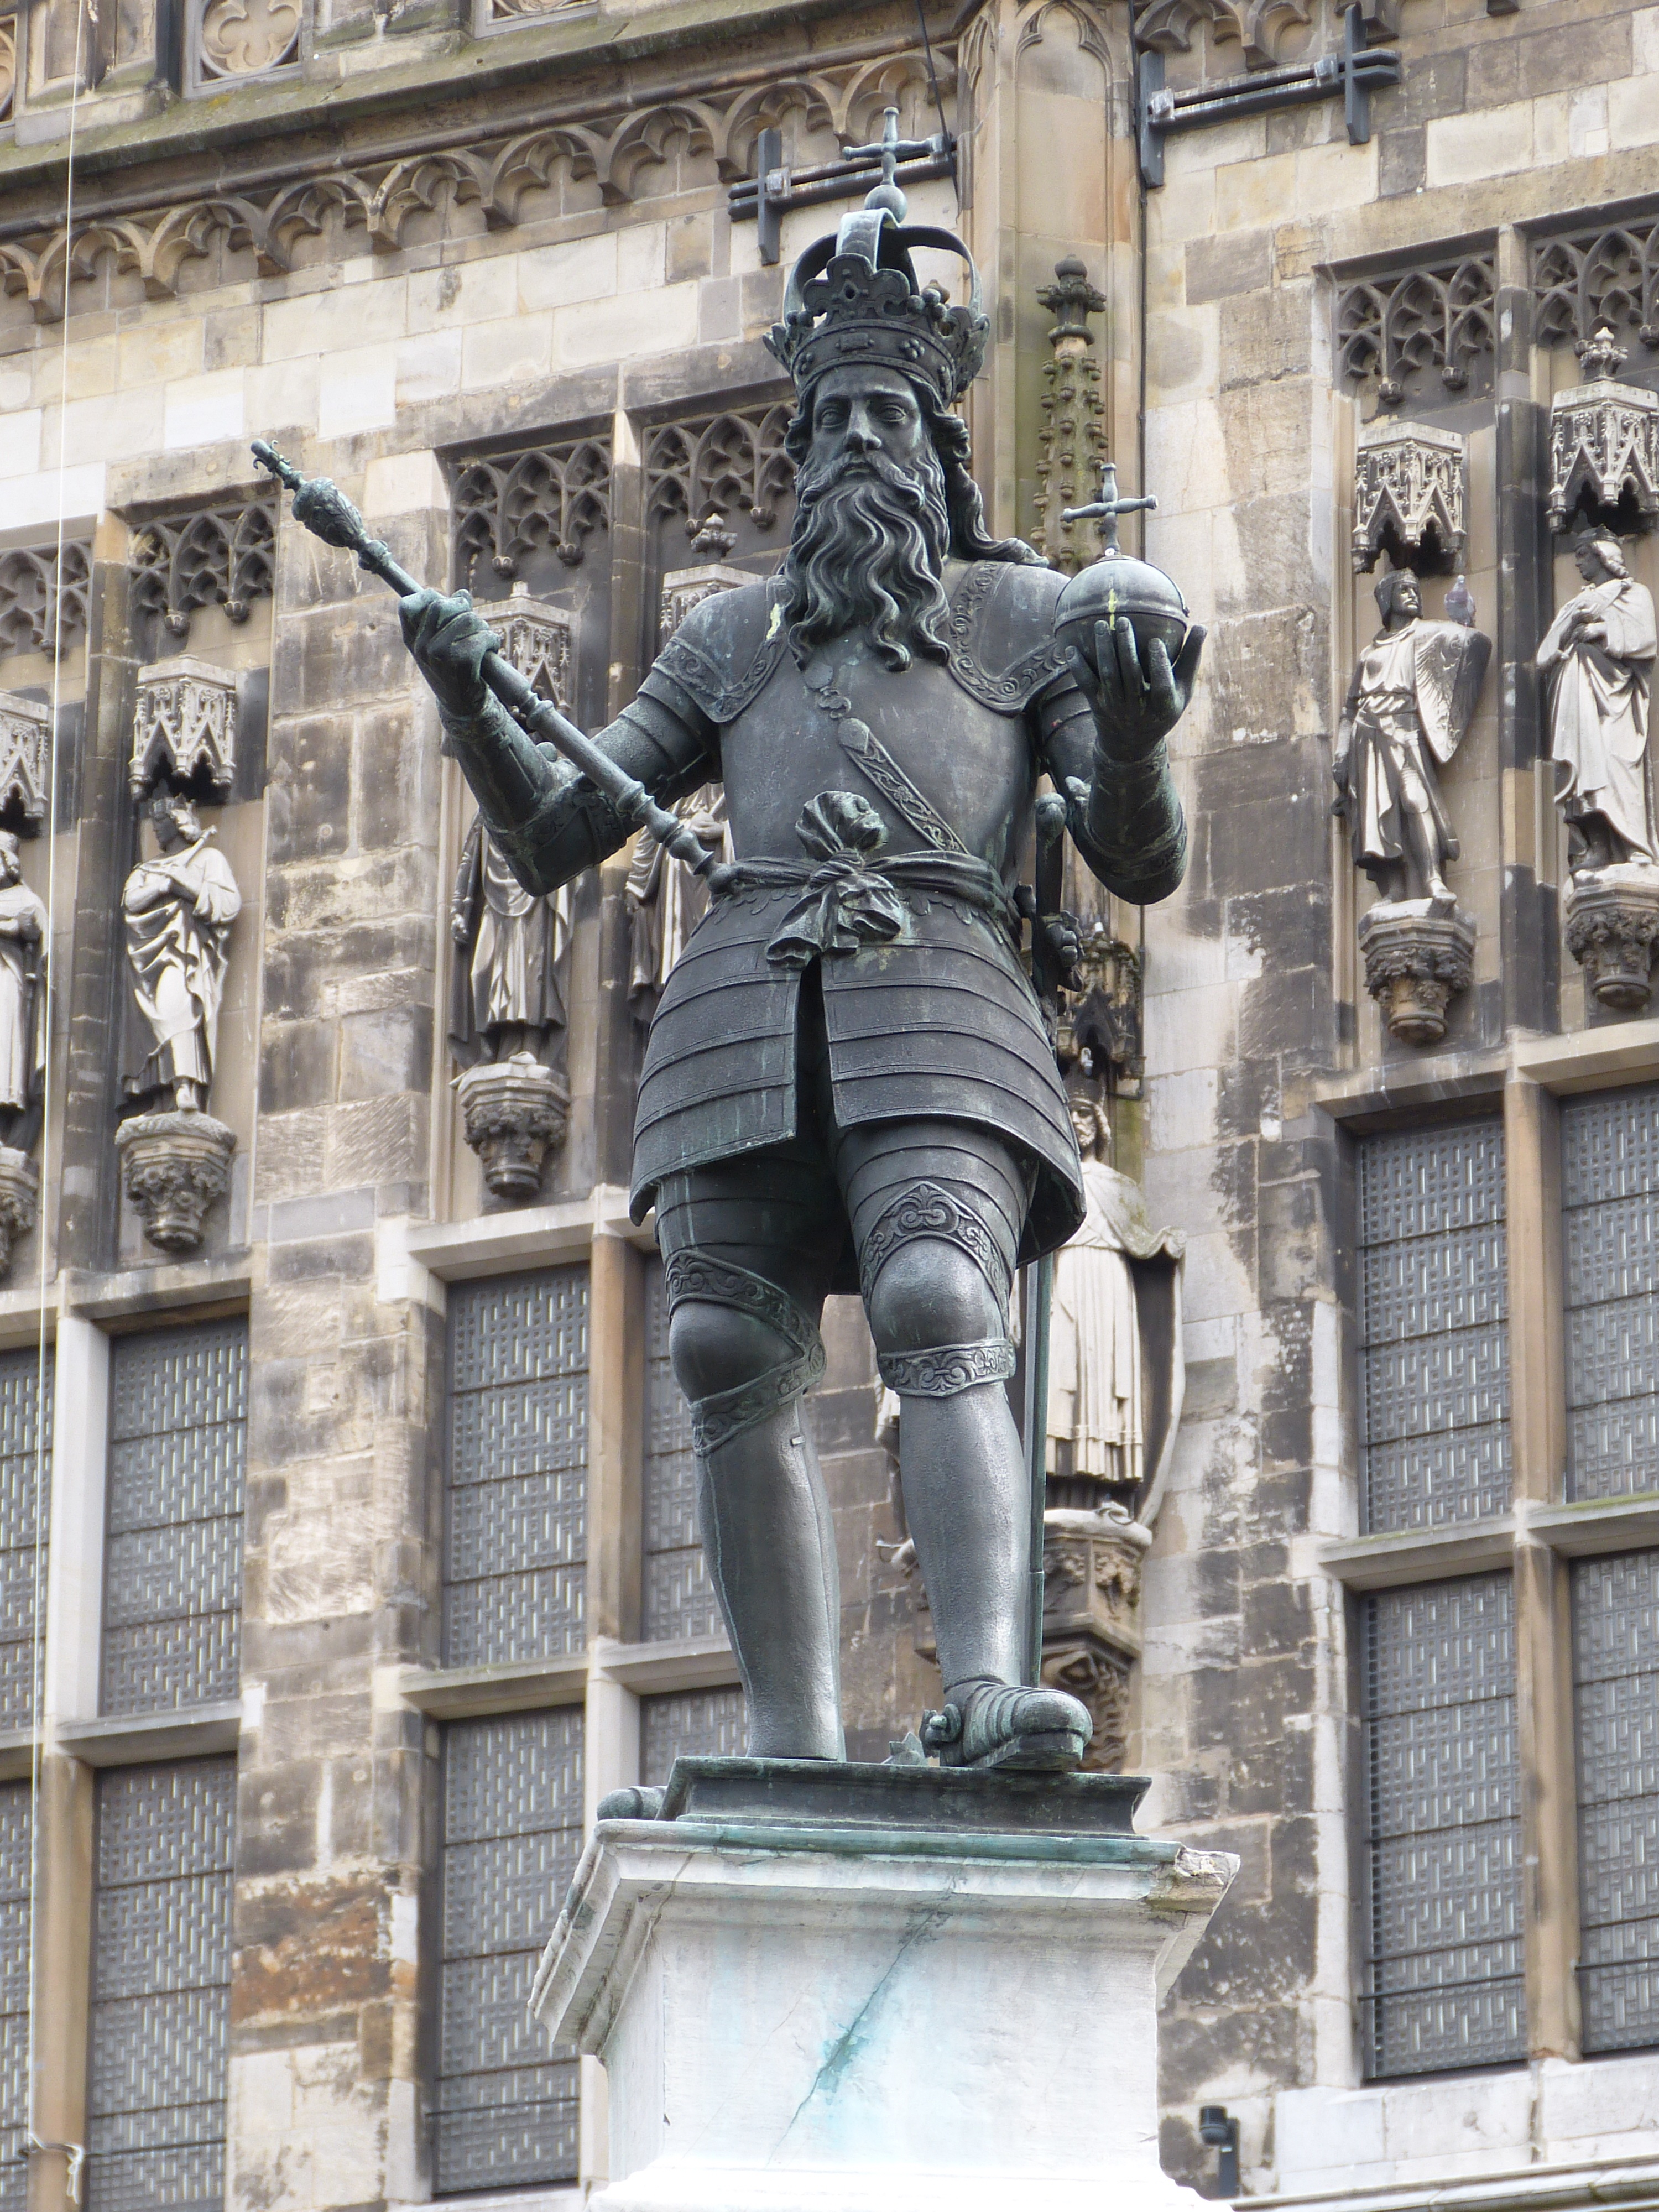
monument, statue, crown, old town, sculpture, art, figure, historically, emperor, aachen, town hall, armor, scepter, kaiser karl, ancient history